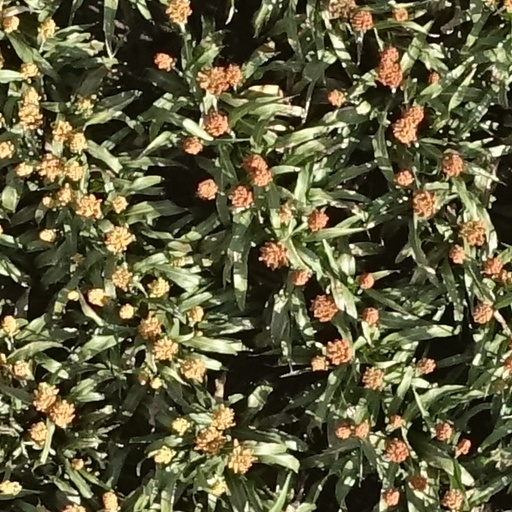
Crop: sorghum